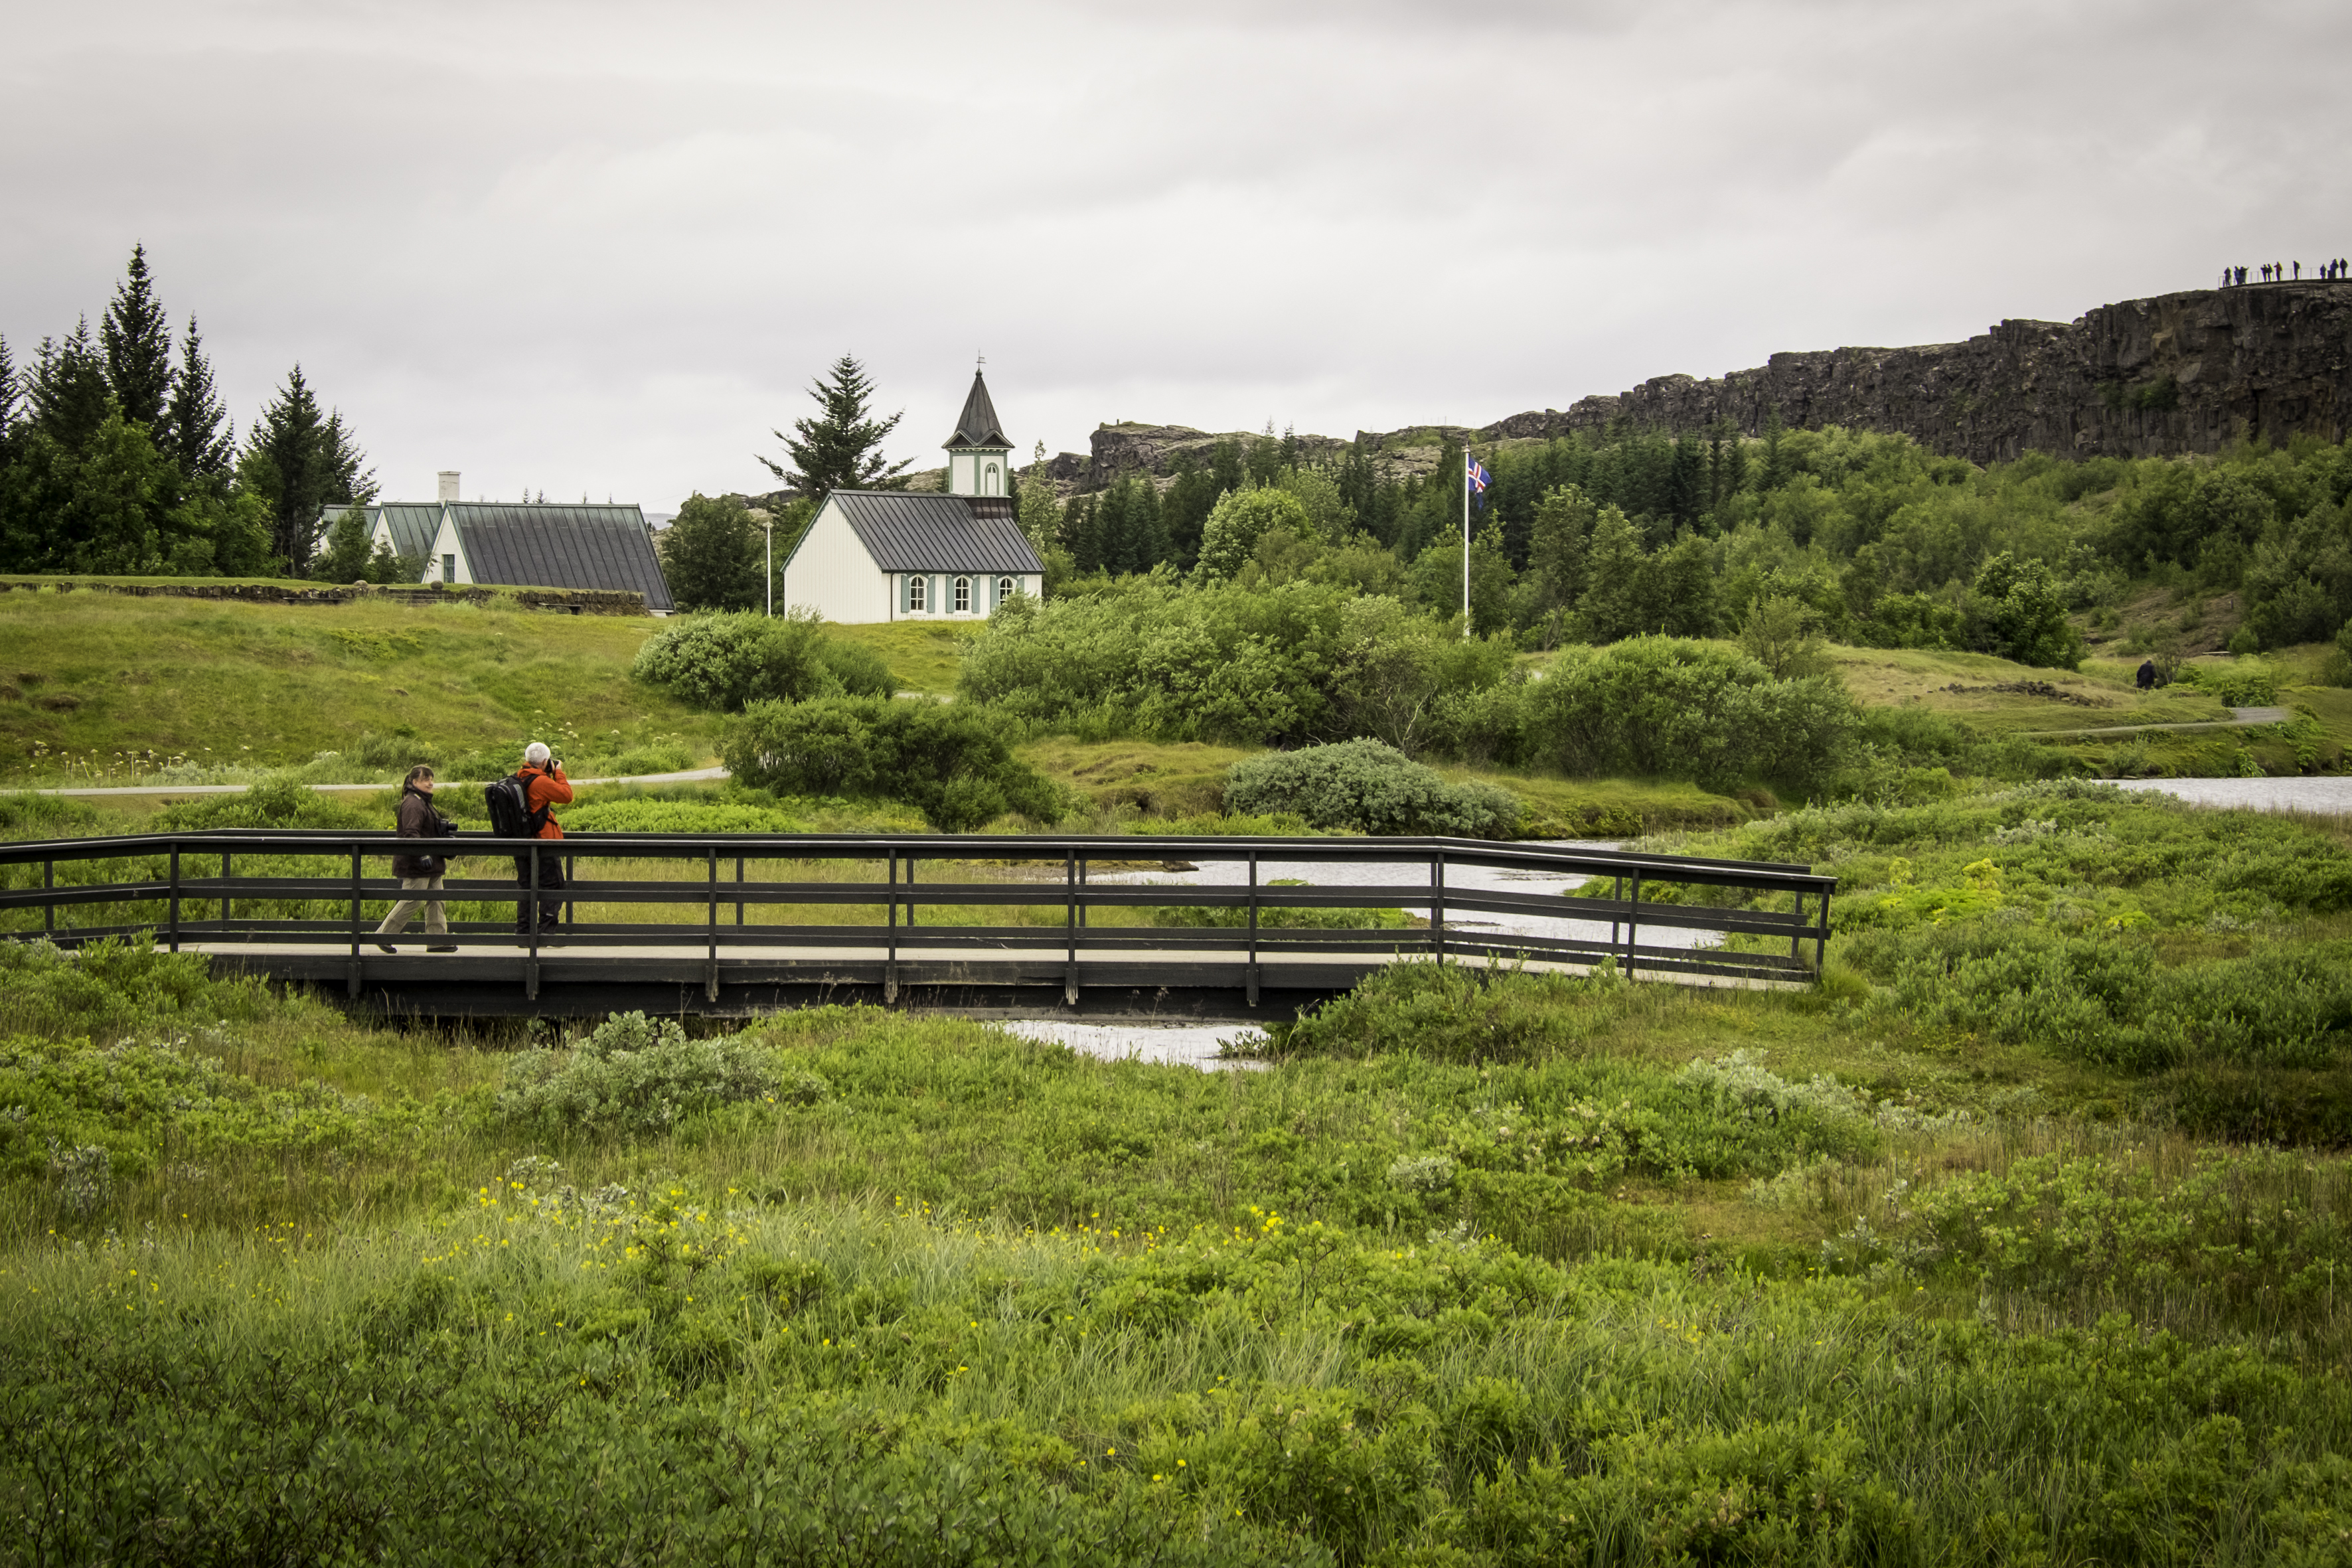
landscape, tree, grass, hill, lake, river, travel, pond, transport, fujifilm, reflection, park, iceland, reservoir, waterway, is, wetland, fuji, fujixt1, fujix, rural area